Hanfu

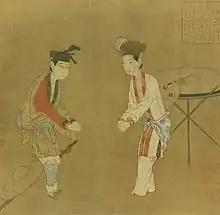
"Zaju" actresses in theatrical clothing playing men, wearing headscarf with ring, Xiku and Waku trousers and leggings, Song dynasty.

Many elements of the Tang dynasty clothing traditions was inherited from the Sui dynasty. During the Tang dynasty, yellow-coloured robes and shirts were reserved for emperors; a tradition which was kept until the Qing dynasty. Moreover, the subjects of the Tang dynasty were forbidden from using ochre yellow colour as Emperor Gaozu used this colour for his informal clothing. The "guan" was replaced by "futou". Scholars and officials wore the "futou" along with the panling lanshan. Clothing colours and fabric materials continued to play a role in differentiating ranks; for example, officials of the three upper levels and princes had to wear purple robes; officials above the fifth level had to wear red robes; officials of the sixth and seventh level had to wear green robes; and officials of the eighth and ninth levels had to wear cyan robes. Dragons-with-three-claws emblems also started to be depicted on the clothing of court officials above third ranks and on the clothing of princes; these dragon robes were first documented in 694 AD during the reign of Empress Wu Zetian. Common people wore white and soldiers wore black.